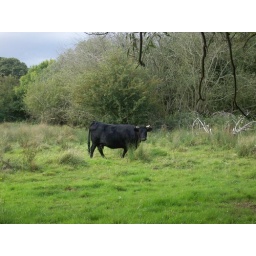
Day 144 - Bull in a field near my house